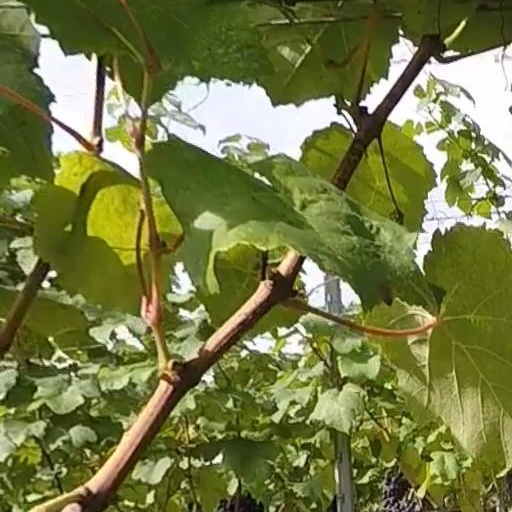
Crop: grape